Valentino: The Last Emperor

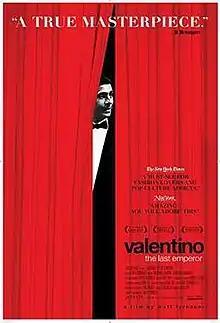
Promotional film poster

Valentino: The Last Emperor is a 2008 documentary film about the life of Valentino Garavani. It was produced and directed by Matt Tyrnauer, Special Correspondent for "Vanity Fair" magazine. The film is an exploration of the singular world of one of Italy's most famous men, Valentino Garavani. The film documents the dramatic closing act of Valentino's career, tells the story of his life, and explores the larger themes affecting the fashion business. At the heart of the film is the relationship between Valentino and his business partner and companion of 50 years, Giancarlo Giammetti.